Mammalia in the 10th edition of Systema Naturae

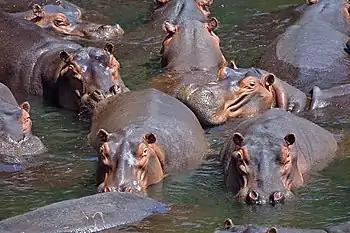
A hippopotamus

Cete have some cartilaginous, some bony teeth, no nostrils but a fistulous opening in the anterior and upper part of the head, pectoral fins instead of feet, horizontal, flattened tails, no claws, live in the ocean, and feed on mollusca and fish.